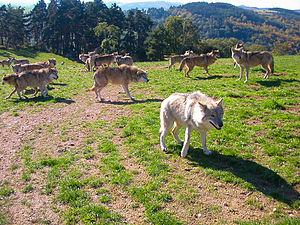
Loups de Mongolie recueillis par la Fondation Brigitte Bardot visibles dans le parc d'observation de 20 hectares dans le village de Sainte-Lucie